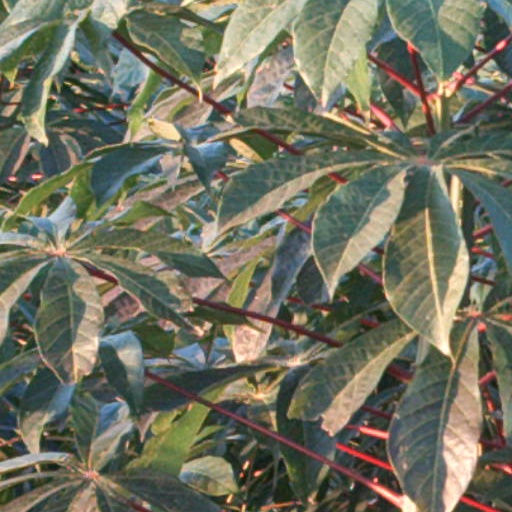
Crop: cassava